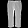
Label: Trouser